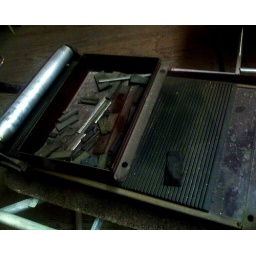
Old sign making machine in my parents' bldg